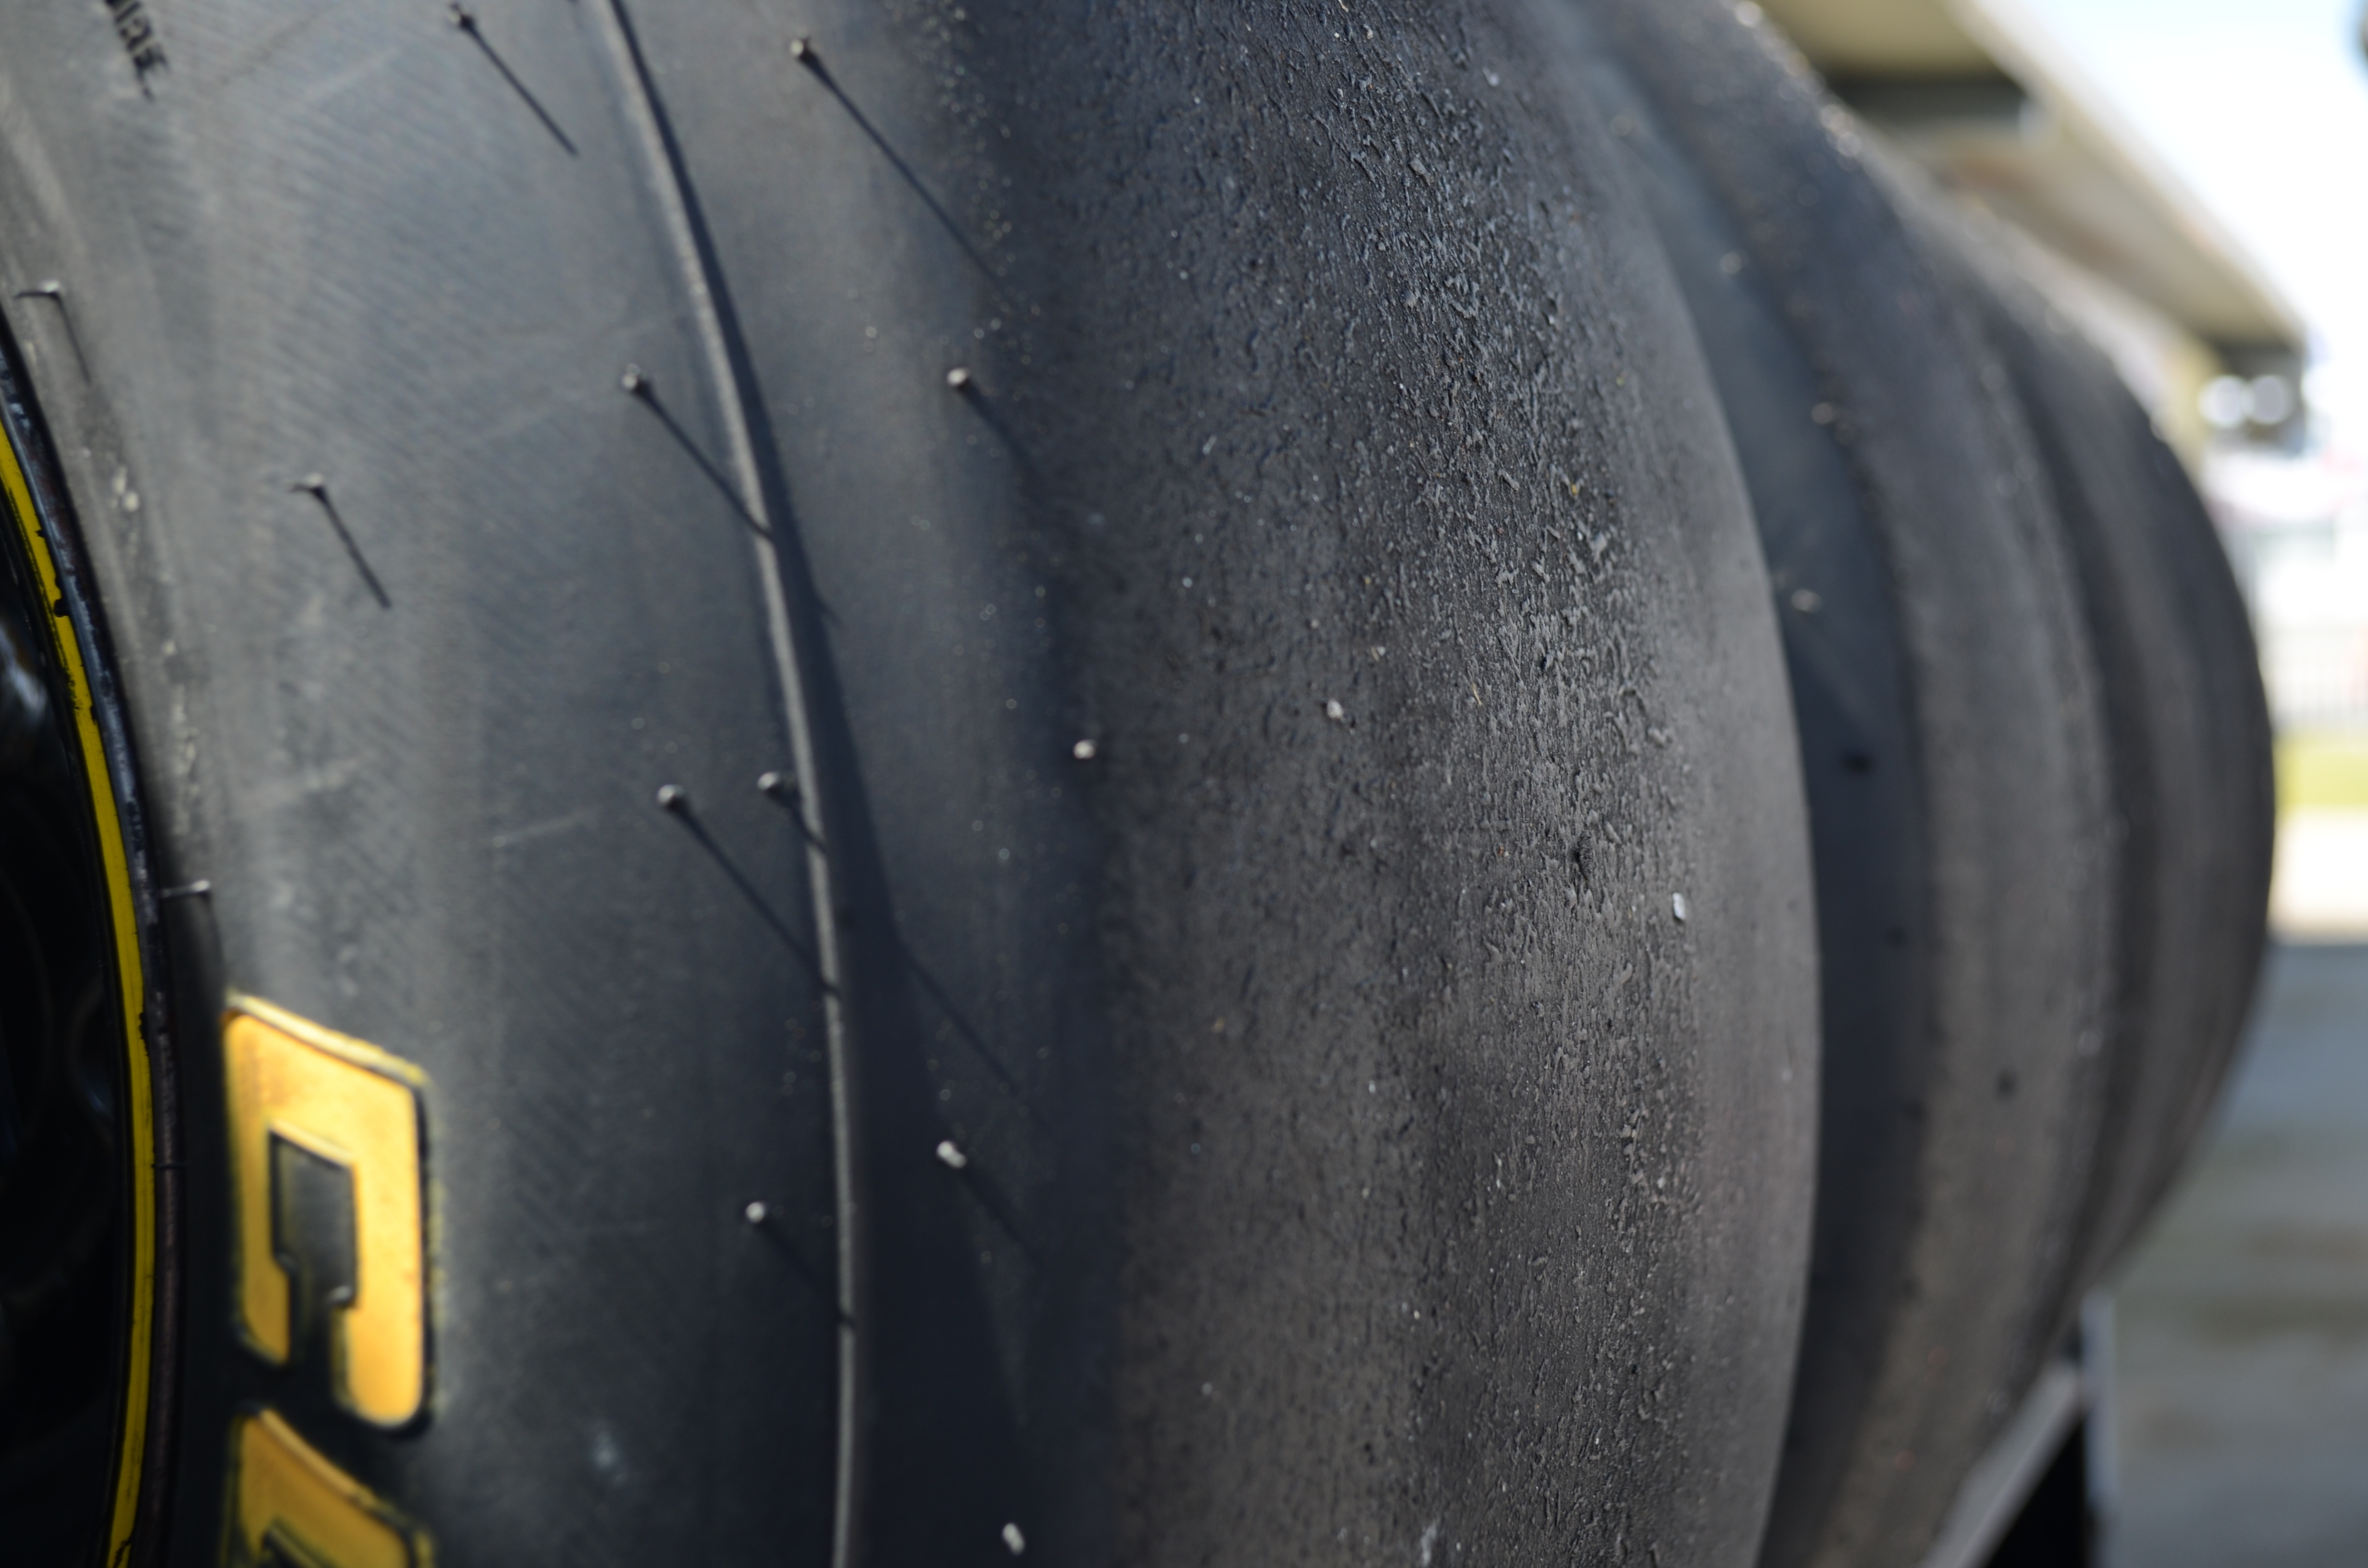
wheel, tire, bumper, rim, tread, auto part, automotive exterior, automotive tire, formula one tyres